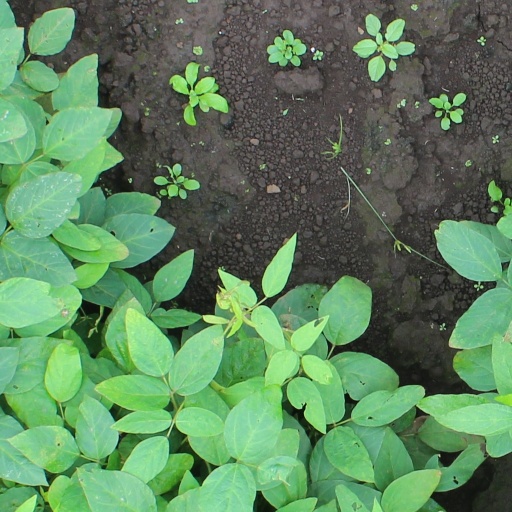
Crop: soybean